Otto Du Plessis Pass

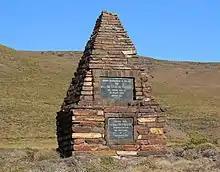
New submission for inclusion of monuments.

Otto Du Plessis Pass is situated in the Eastern Cape province of South Africa, on a gravel road between Ida and Clifford.